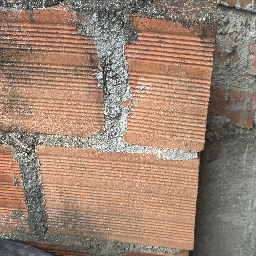
Material: Brick